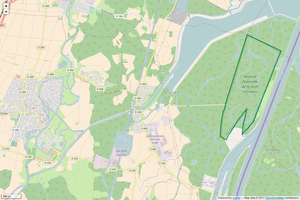
Périmètre de la RNN de la Forêt d'Erstein.
La réserve naturelle nationale de la forêt d'Erstein est une réserve naturelle nationale d'Alsace. Créée en 1989, elle protège 180 hectares de milieux essentiellement forestiers dans le Bas-Rhin.